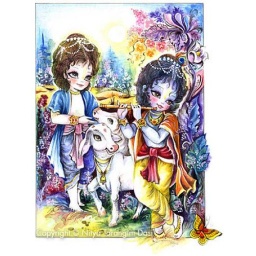
Krishna and His brother Balarama tend to the cows in the beautiful forest of Vrndavana.